HMS Vanguard (1909)

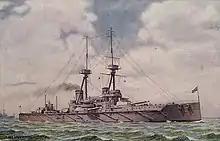
A postcard of "Vanguard" at sea

Captain James Dick relieved Hickley on 22 January 1916. The fleet departed for a cruise in the North Sea on 26 February; Jellicoe had intended to use the Harwich Force to sweep the Heligoland Bight, but bad weather prevented operations in the southern North Sea. As a result, the operation was confined to the northern end of the sea. Another sweep began on 6 March, but had to be abandoned the following day as the weather grew too severe for the escorting destroyers. On the night of 25 March, "Vanguard" and the rest of the fleet sailed from Scapa Flow to support Beatty's battlecruisers and other light forces raiding the German Zeppelin base at Tondern. By the time the Grand Fleet approached the area on 26 March, the British and German forces had already disengaged and a strong gale threatened the light craft, so the fleet was ordered to return to base. In April the ship was transferred to the 4th Battle Squadron. On 21 April, the Grand Fleet conducted a demonstration off Horns Reef to distract the Germans while the Russian Navy re-laid its defensive minefields in the Baltic Sea. The fleet returned to Scapa Flow on 24 April and refuelled before proceeding south in response to intelligence reports that the Germans were about to launch a raid on Lowestoft. The Grand Fleet arrived in the area after the Germans had withdrawn. On 2–4 May, the fleet conducted another demonstration off Horns Reef to keep German attention focused on the North Sea.